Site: brandenburg
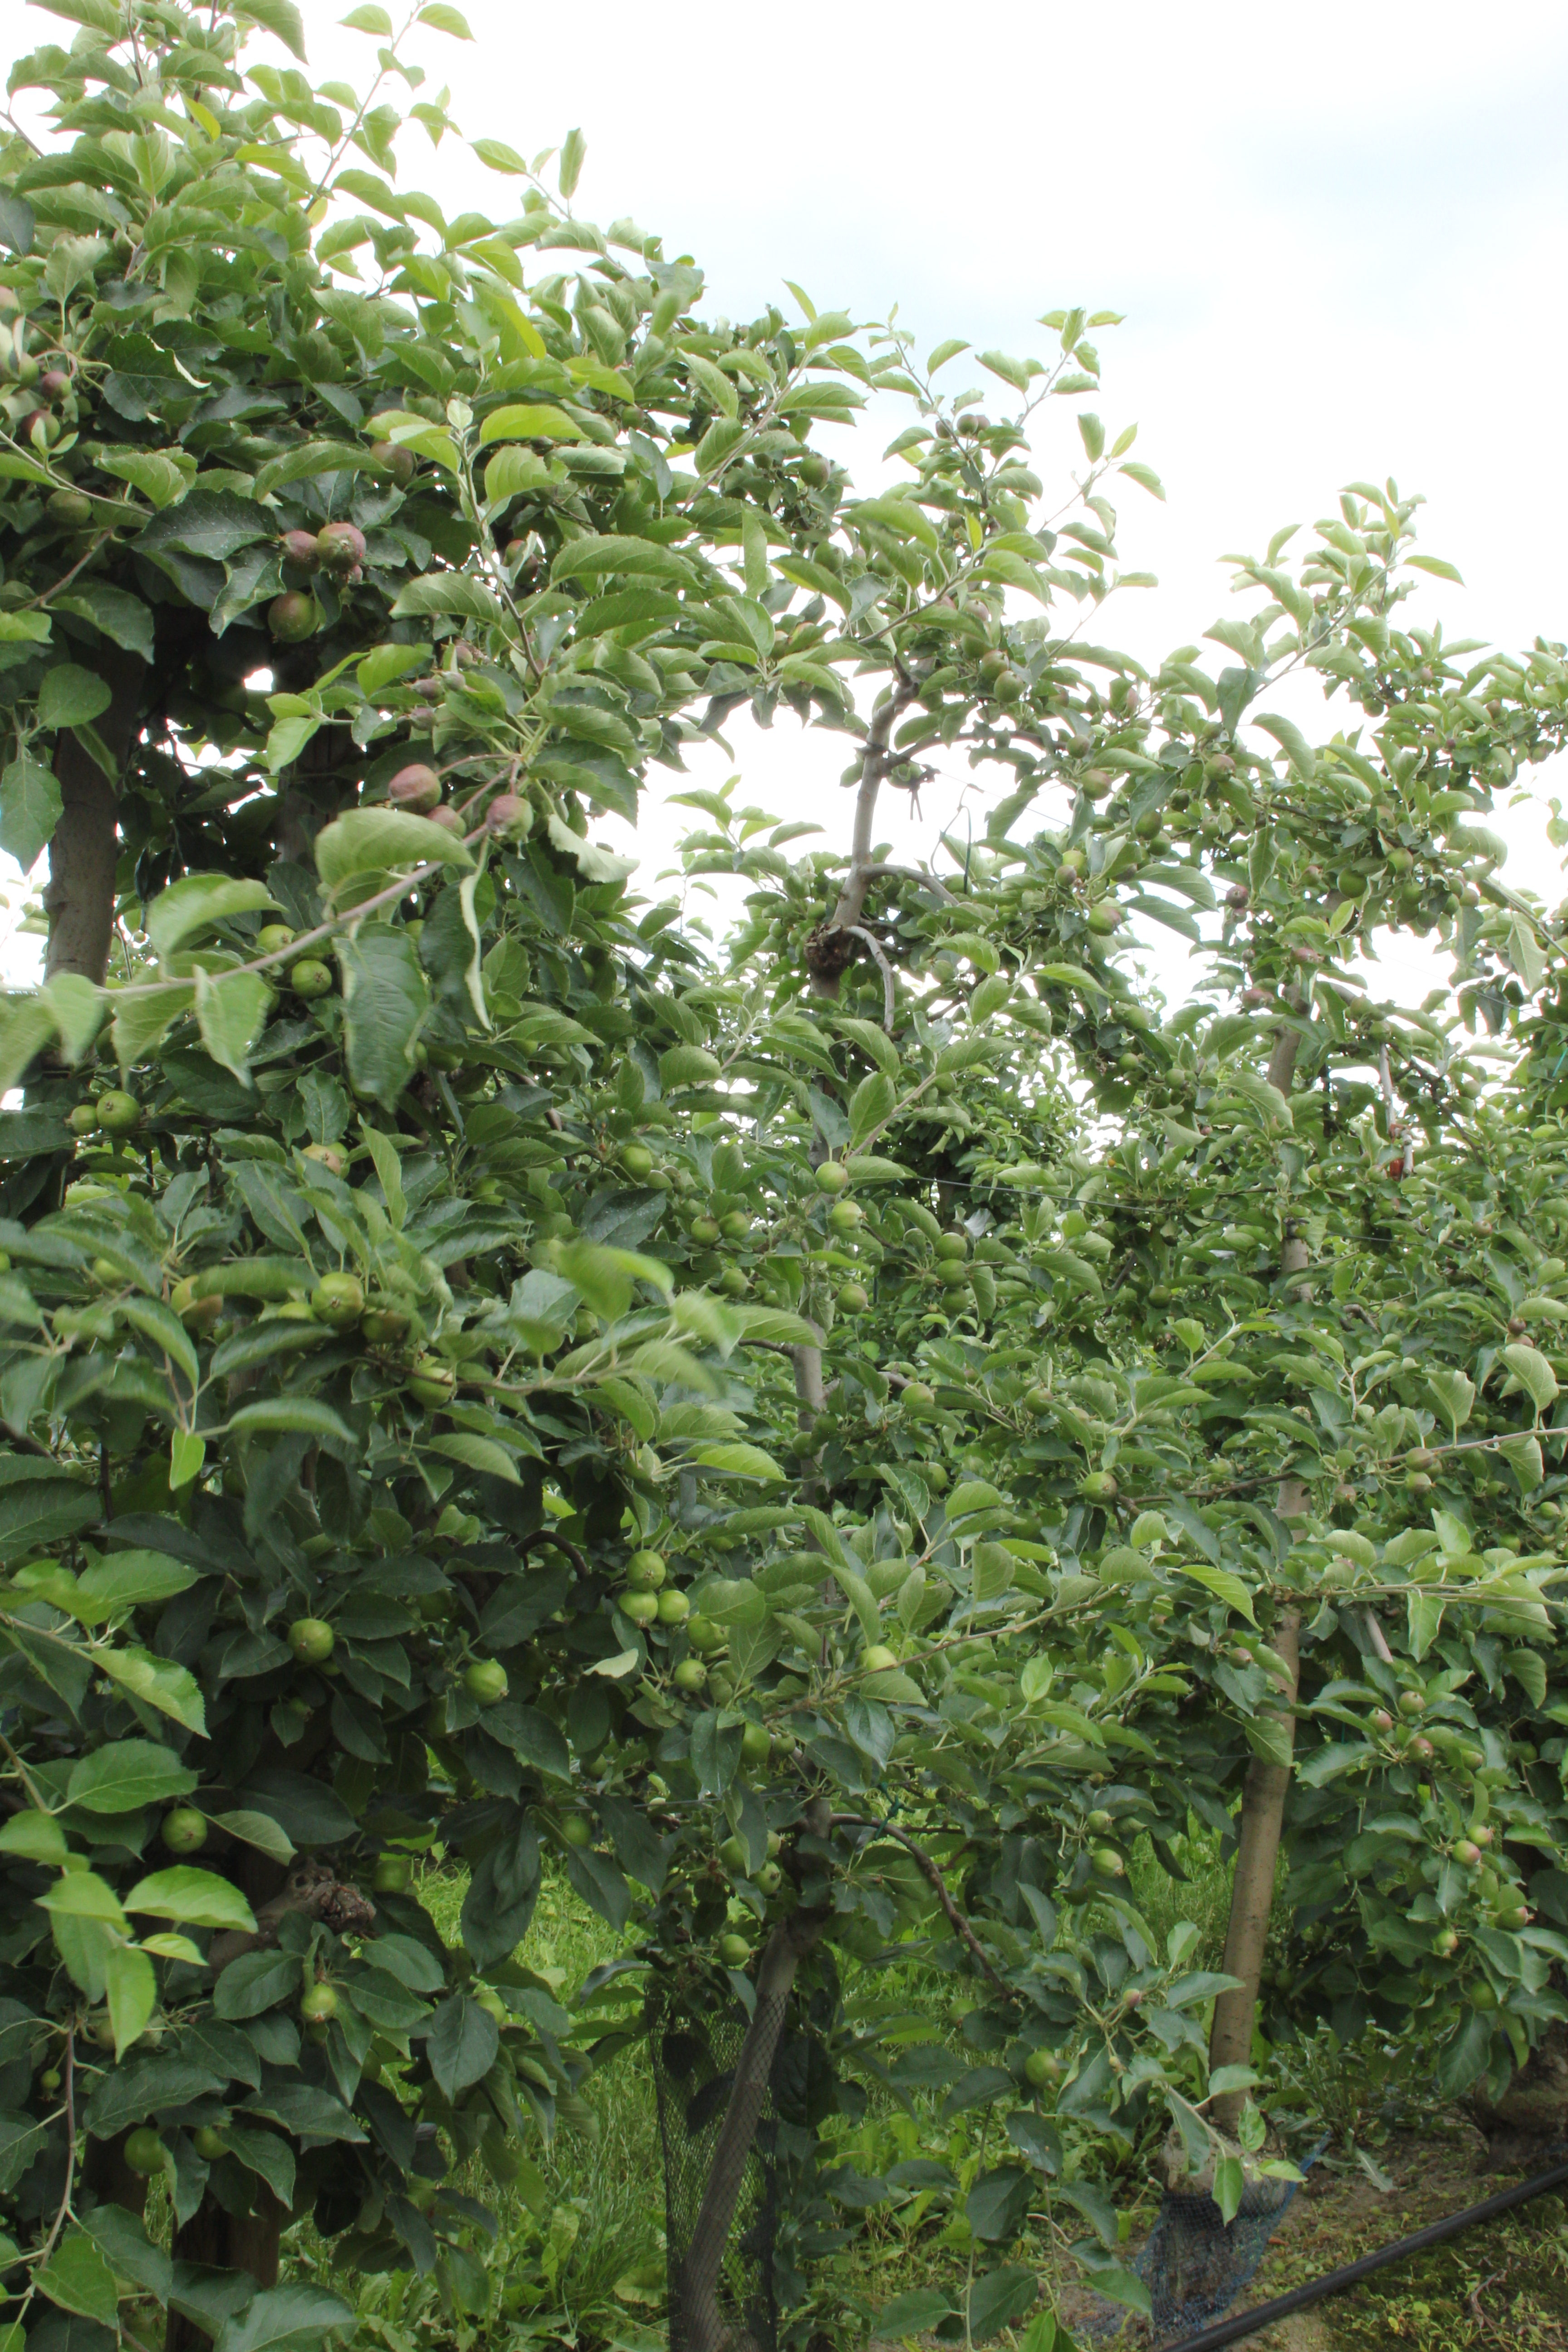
Growth stage (BBCH 73): Development of fruit